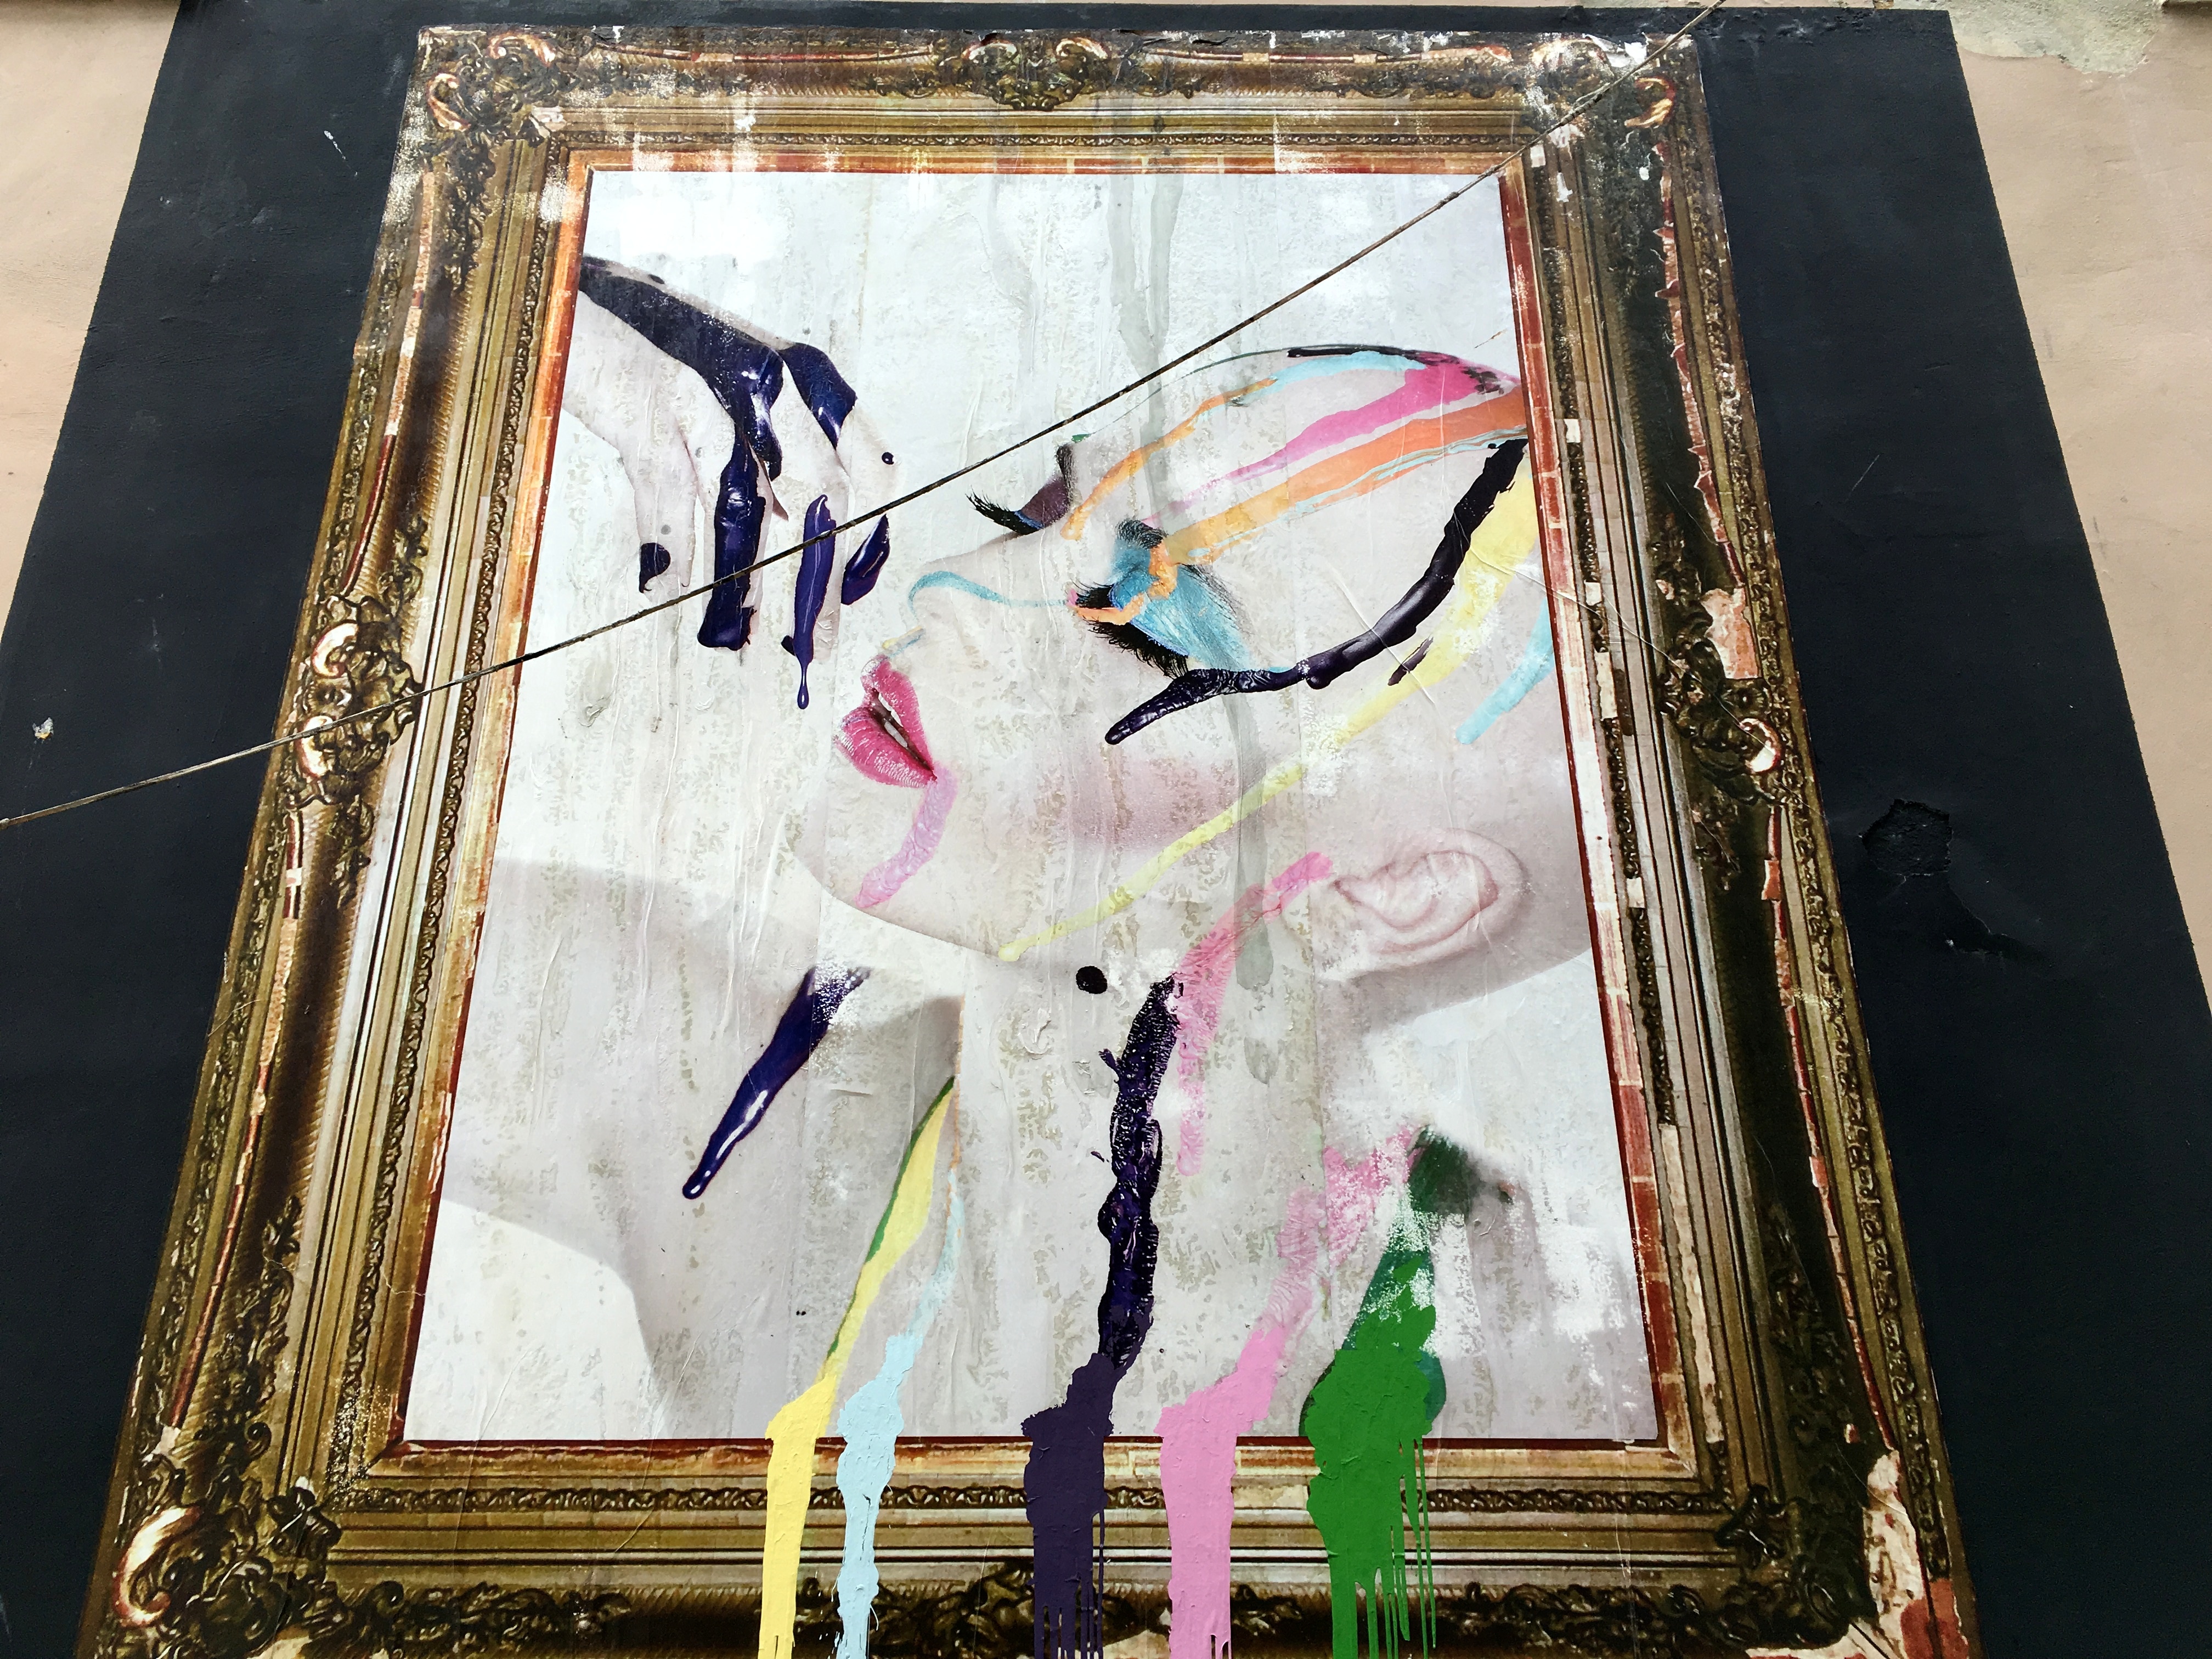
color, painting, street art, art